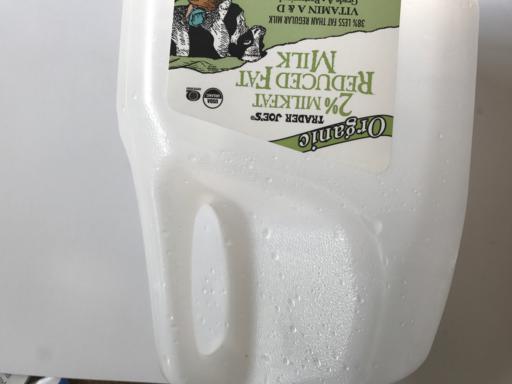
Label: plastic